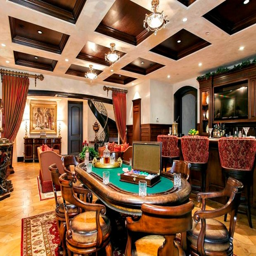
the house has sold for $9.95 million .